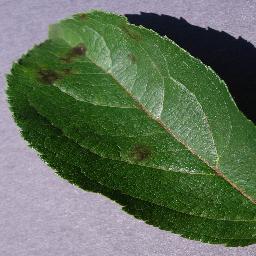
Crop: apple
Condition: scab